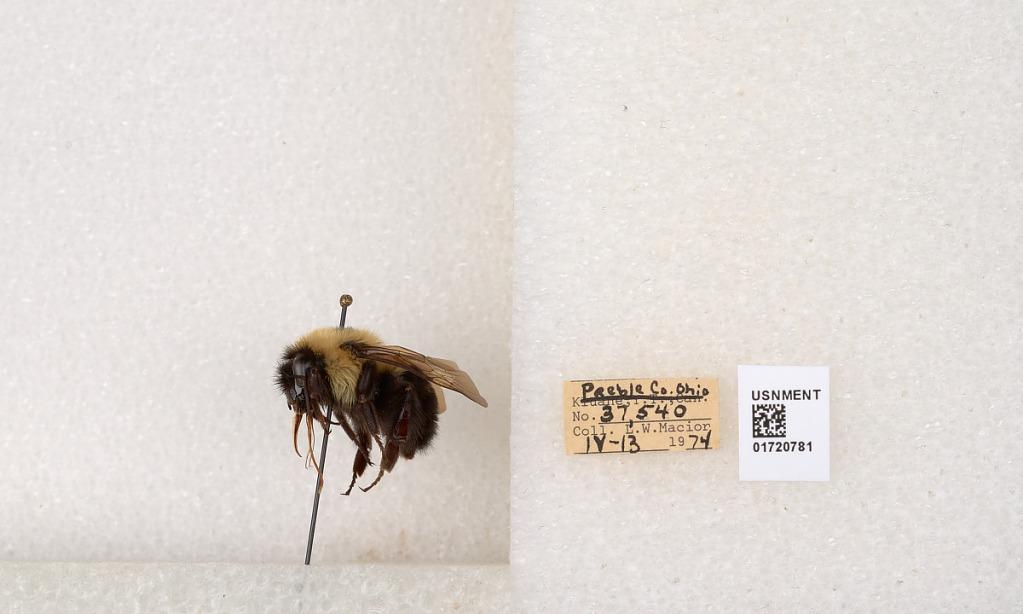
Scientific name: Bombus bimaculatus Cresson
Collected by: L. Macior
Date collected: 1974-4-13
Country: United States
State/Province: Ohio
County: Preble
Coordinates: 39.7416, -84.648